Lumières

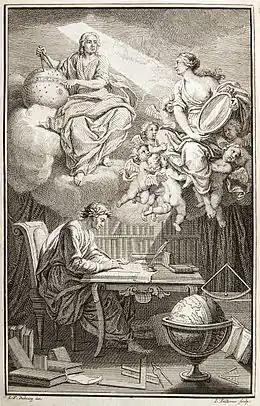
Cover engraving of Voltaire's book on the works of Isaac Newton, ("Elements of Newtonian Philosophy") of 1738. The sitter, translating Newton's works, is "enlightened" by a quasi-divine light emanating from Newton himself. The light is reflected by a mirror held by a muse representing Émilie du Châtelet, Voltaire's mistress and co-translator.

The Lumières (literally in English: "The Lights") was a cultural, philosophical, literary and intellectual movement beginning in the second half of the 17th century, originating in France, then western Europe and spreading throughout the rest of Europe. It included philosophers such as Baruch Spinoza, David Hume, John Locke, Edward Gibbon, Voltaire, Jean-Jacques Rousseau, Denis Diderot, Pierre Bayle and Isaac Newton. This movement is influenced by the Scientific Revolution in southern Europe arising directly from the Italian Renaissance with people like Galileo Galilei. Over time it came to mean the , in English the Age of Enlightenment.